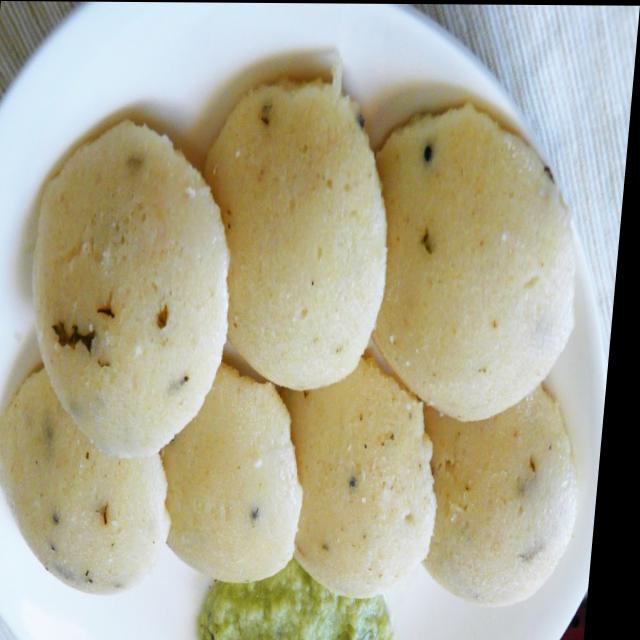
Dish: idli